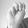
ASL letter: M